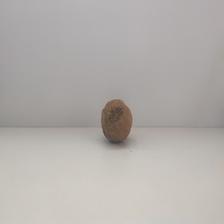
Size: Spoiled